Esteban González (footballer, born 1978)

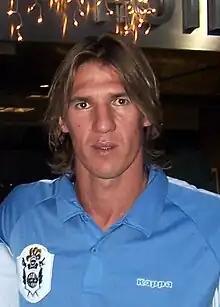
Photo of the Argentine soccer player Esteban Nicolás González in 2009.

Esteban Nicolás González (born 16 September 1978) is an Argentine football coach and a former player.